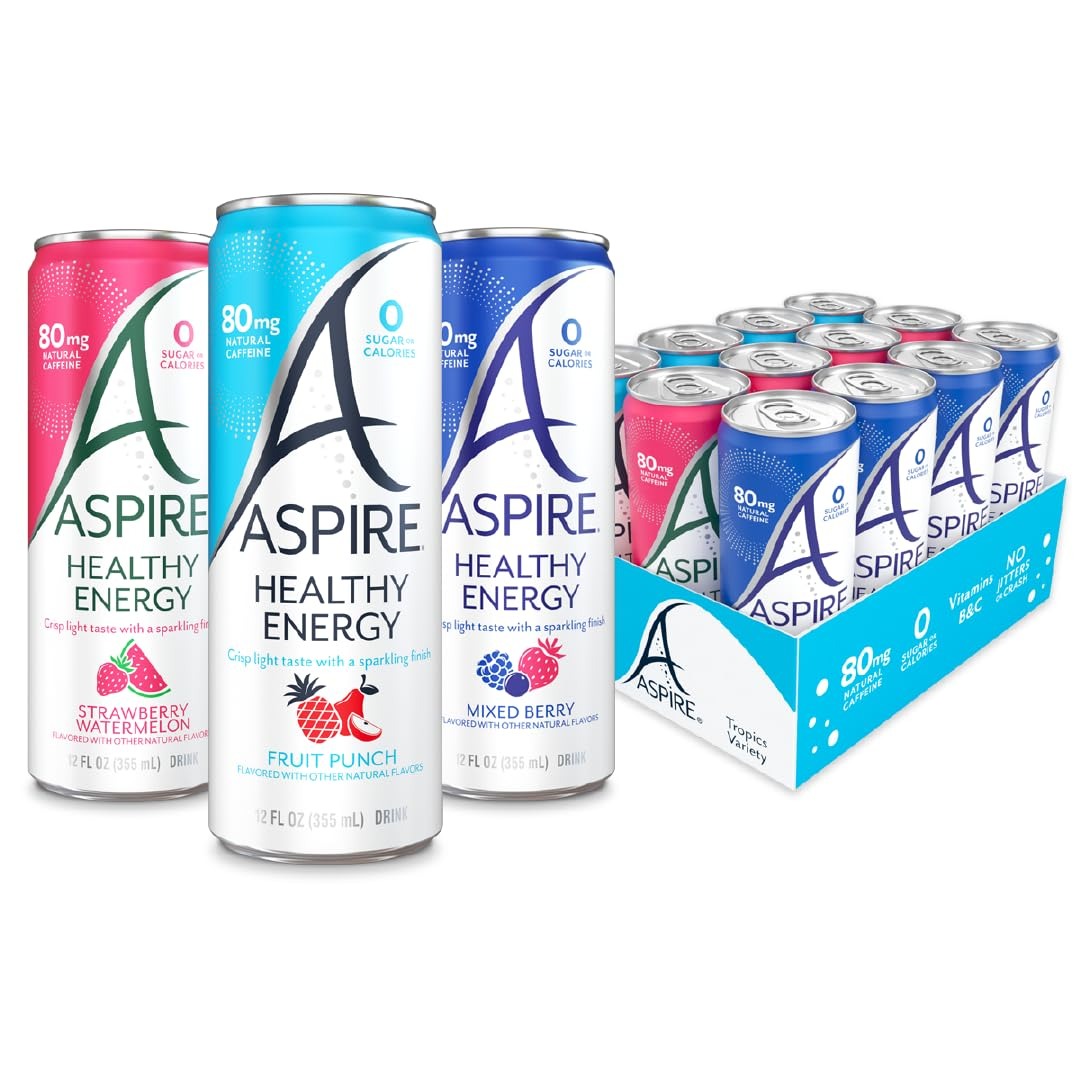
Item Name: ASPIRE® The Fan Favorite Variety Pack, Healthy Energy Drink with Low Caffeine, No Sugar, Carbs, and Keto Friendly, 12 Pack
Bullet Point 1: Natural energy drinks: Elevate your energy with our Fan Favorite Variety Pack, top three flavors of aspire healthy energy drinks that redefine energy boost. Each can is crafted to invigorate without compromising your health goals. Experience a burst of energy with zero sugar energy drinks.
Bullet Point 2: Zero Sugar Energy Drinks: Embrace the vibrant taste of zero sugar energy drinks that promise a clean energy drink experience. Perfect for health-conscious individuals, our variety pack delivers natural energy drinks with a delightful fizz.
Bullet Point 3: Low Caffeine Energy Boost: Our low caffeine energy drink is an ideal coffee replacement, offering a gentle yet effective uplift. As a keto drink, it fits seamlessly into your lifestyle, providing energy without the jitters.
Bullet Point 4: Sparkling Beverages Variety: Refreshingly sparkling mix of fruity flavors, crafted as healthy drinks for adults. This variety pack is a refreshing choice, delivering energy with fizz in every sip.
Bullet Point 5: Natural Energy Drink Benefits: Packed with taste, our natural energy drink sugar free option is a top choice for all types of diets. Enhance your day with the best natural energy drink, offering healthy energy without compromise.
Value: 144.0
Unit: Fl Oz

Price: 60.665